Liquefied natural gas terminal

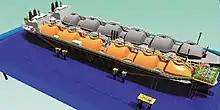
Floating storage and regasification unit (FSRU)

A floating storage and regasification unit (FSRU) is an LNG terminal whose main structure is a special ship moored near a port. As of January 2014 there are operating FSRUs in Brazil, Argentina, Kuwait, Israel, the UAE, Italy, Indonesia, China, Turkey and Lithuania.